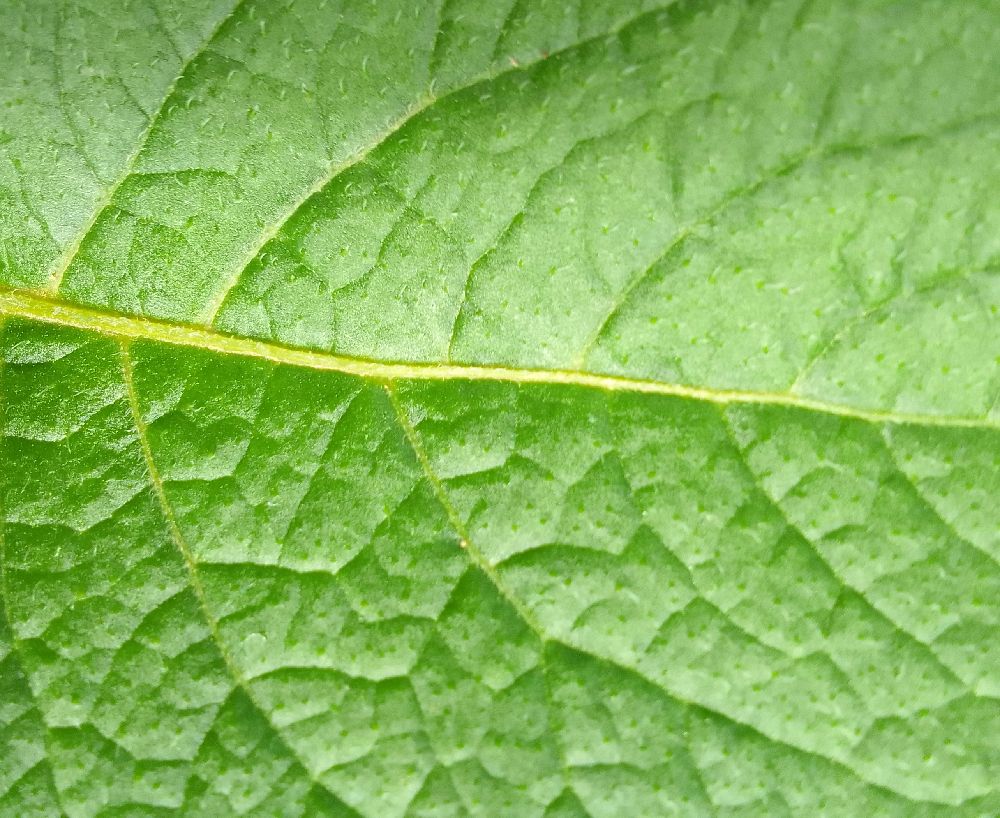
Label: Healthy